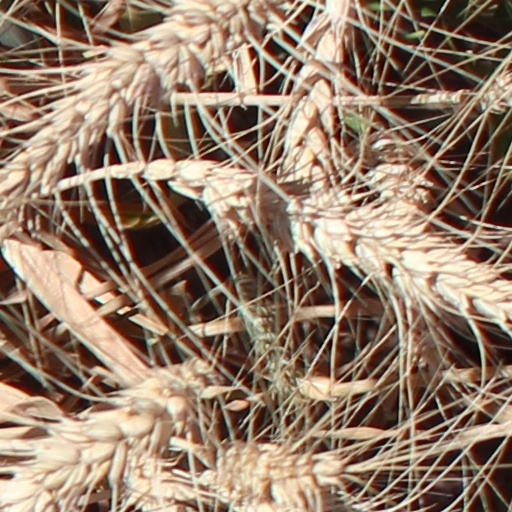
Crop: wheat